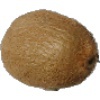
Label: kiwi